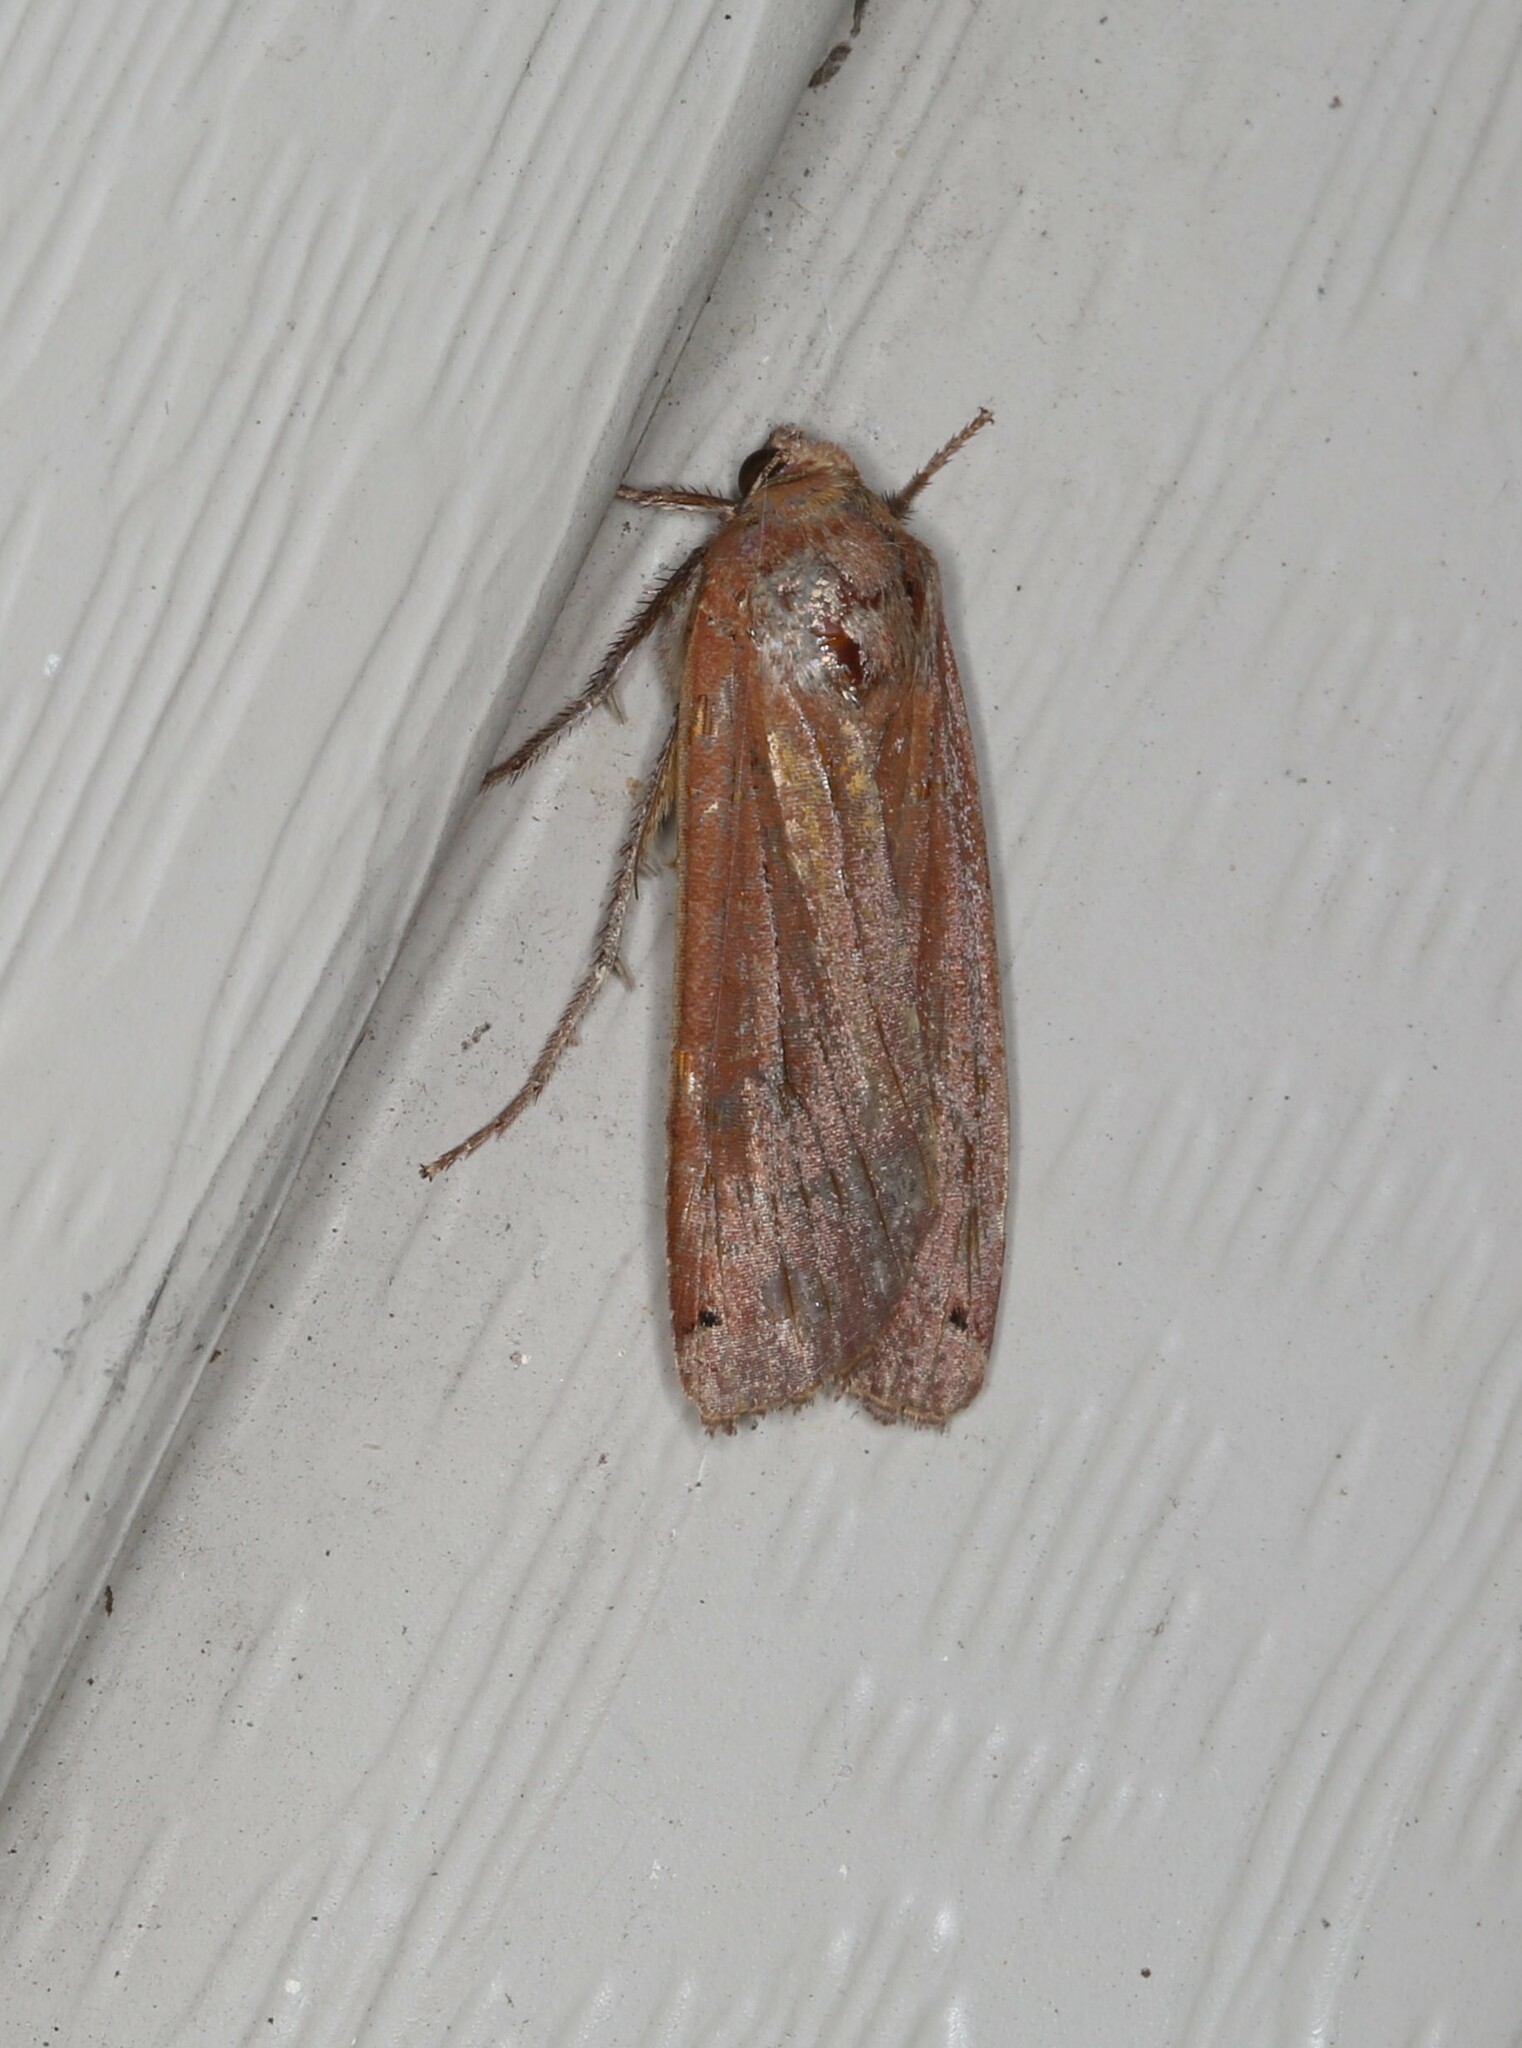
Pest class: cutworms